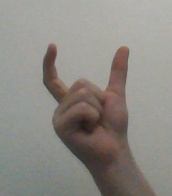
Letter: nun